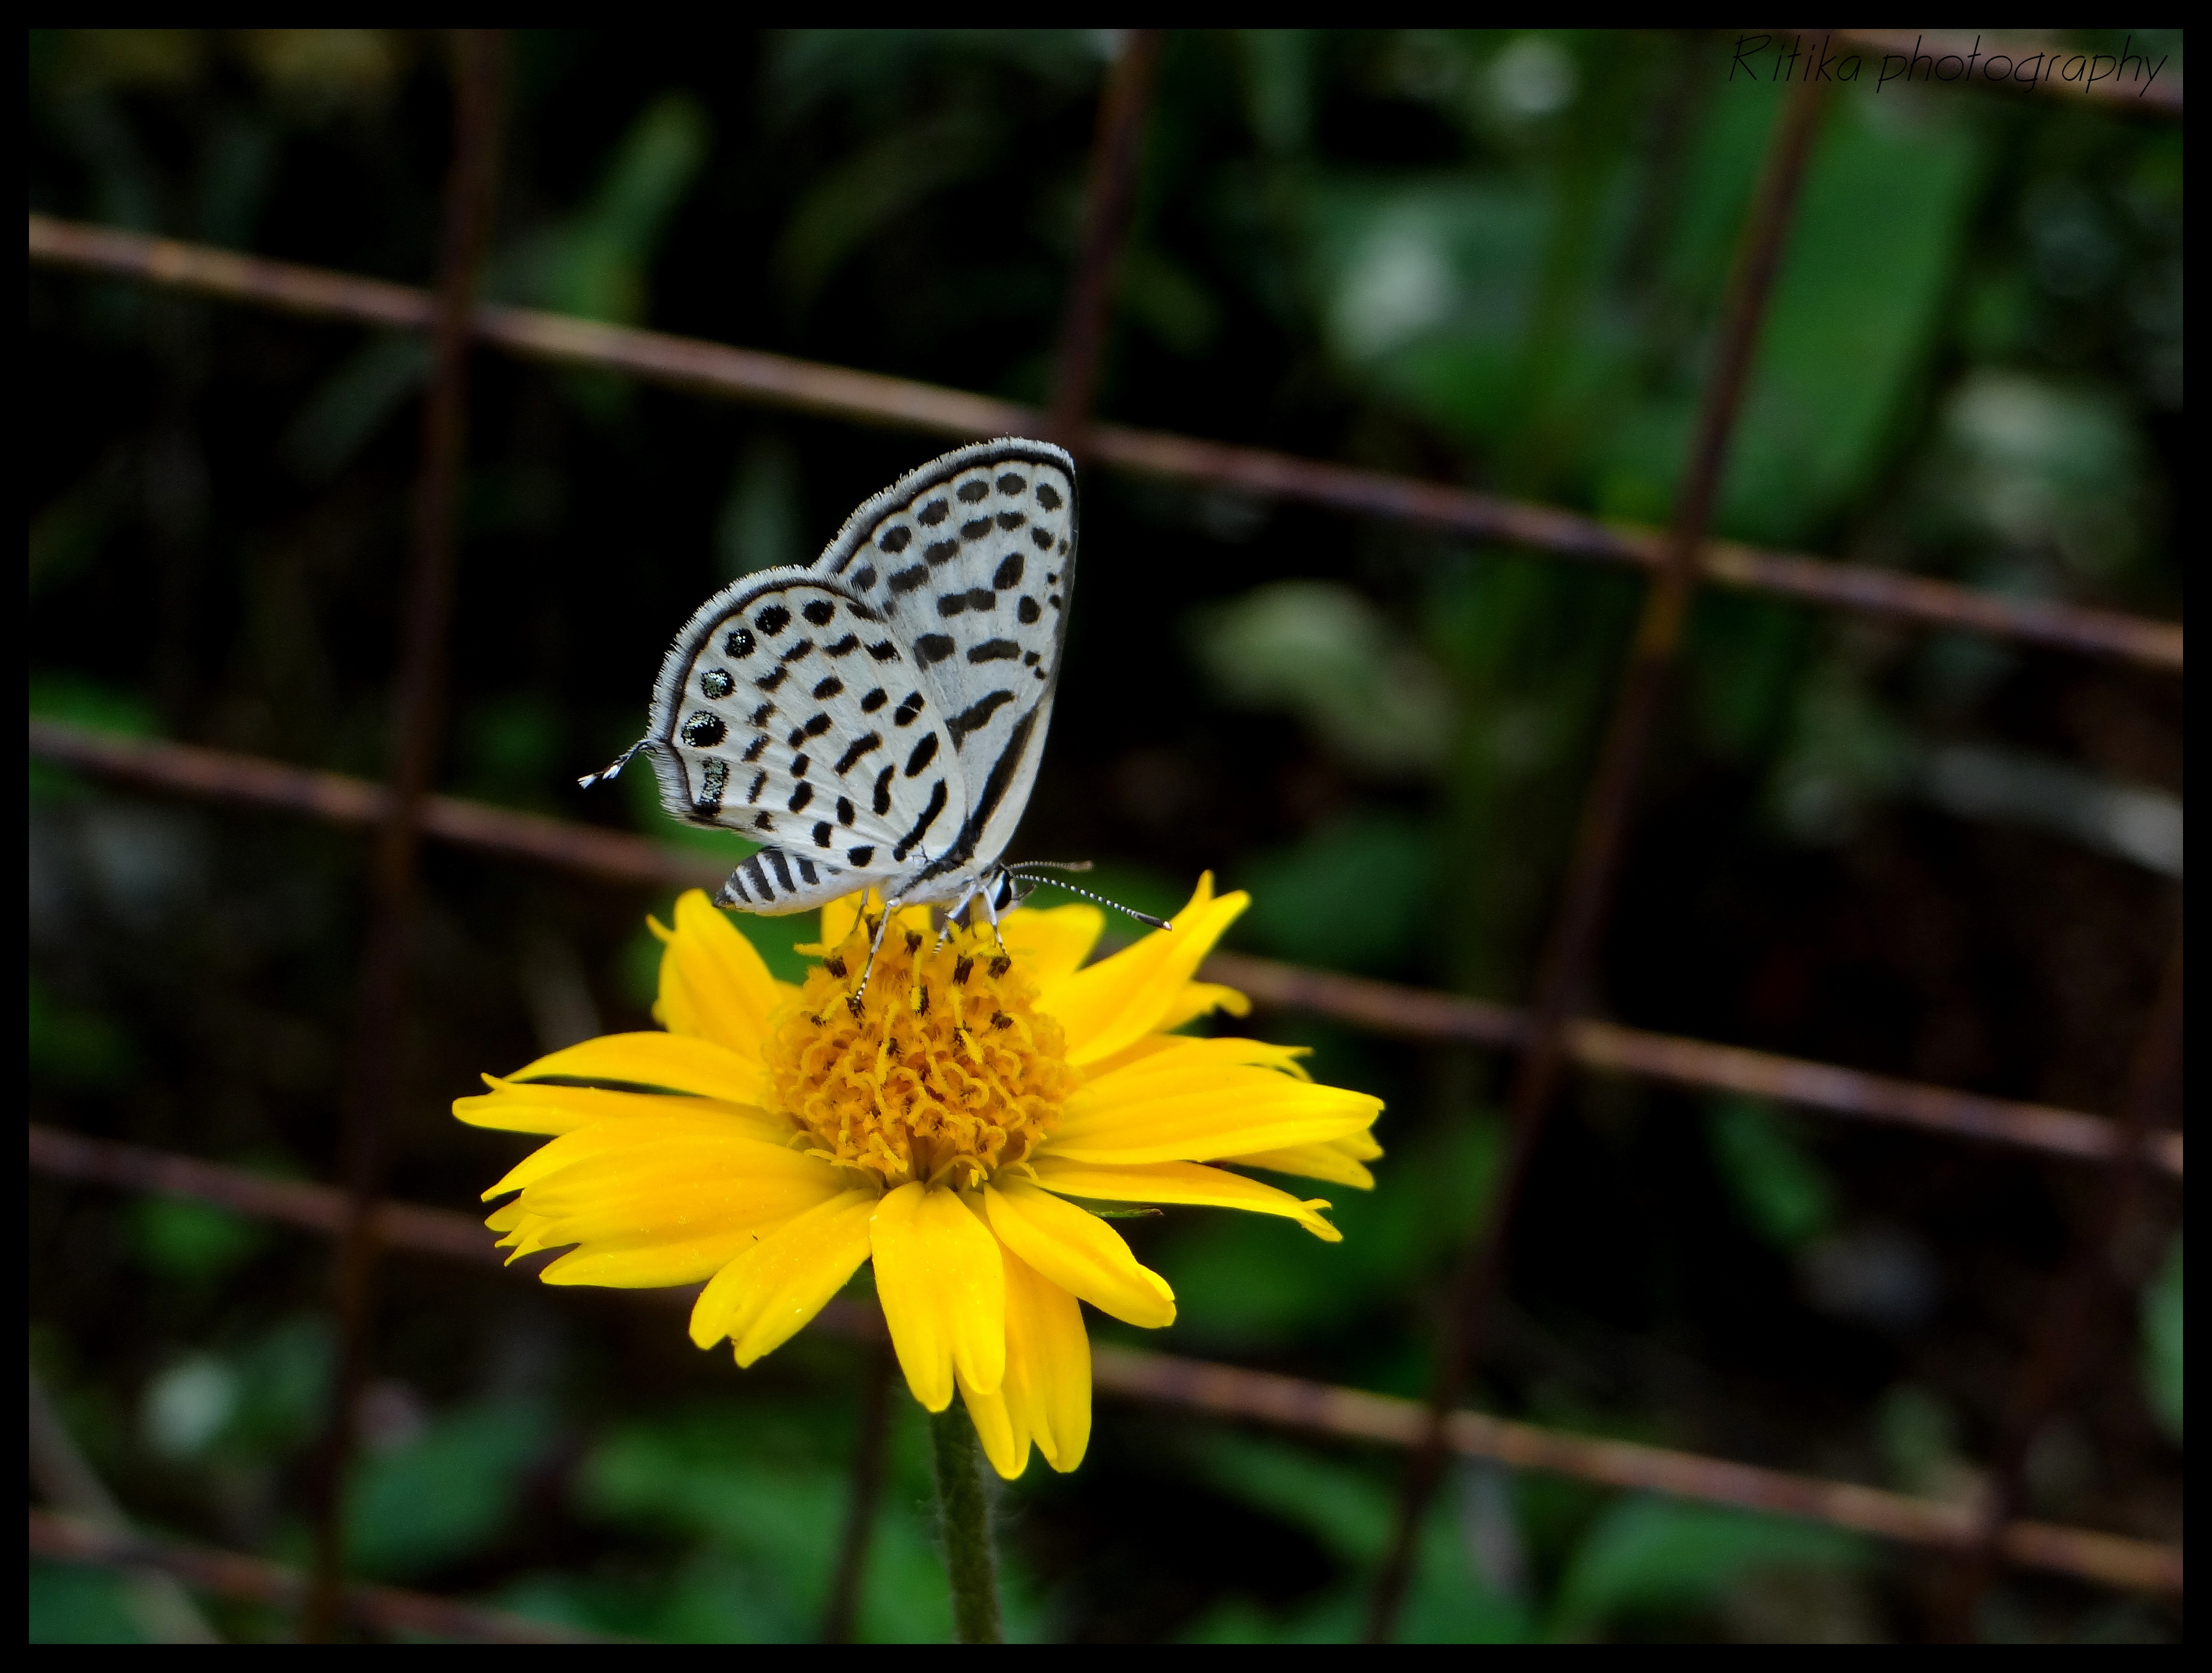
nature, plant, flower, wildlife, green, insect, botany, butterfly, yellow, flora, fauna, invertebrate, close up, nectar, macro photography, pollinator, moths and butterflies